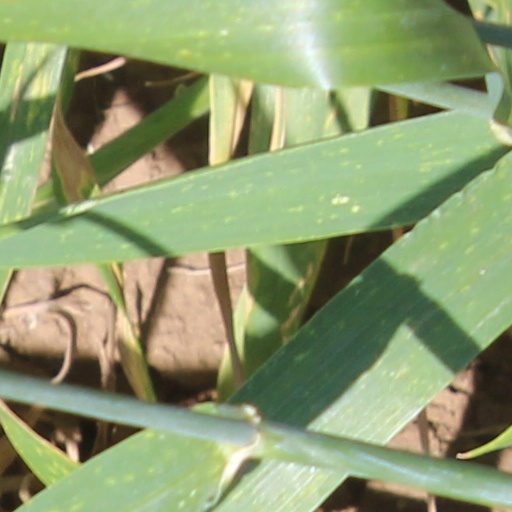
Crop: wheat